The Contender (1944 film)

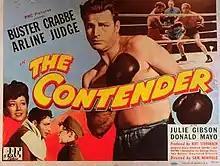
Film poster

The Contender is a 1944 American film directed by Sam Newfield. The film is also known as Challenger (American TV title).